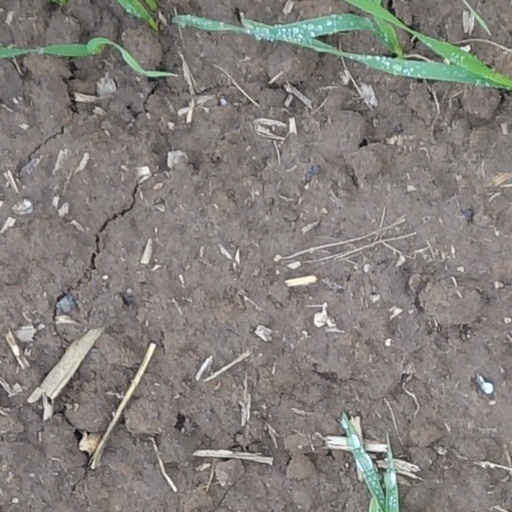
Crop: wheat